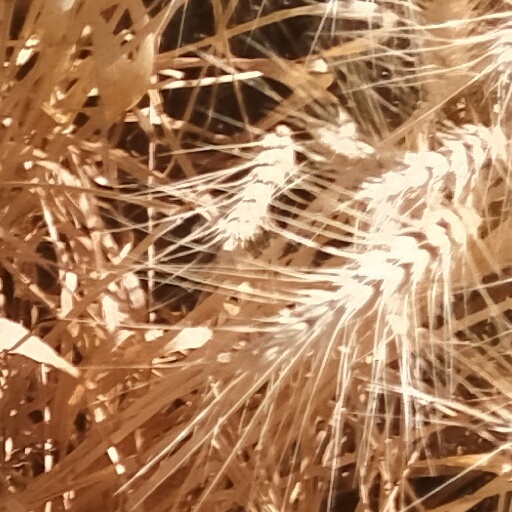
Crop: wheat